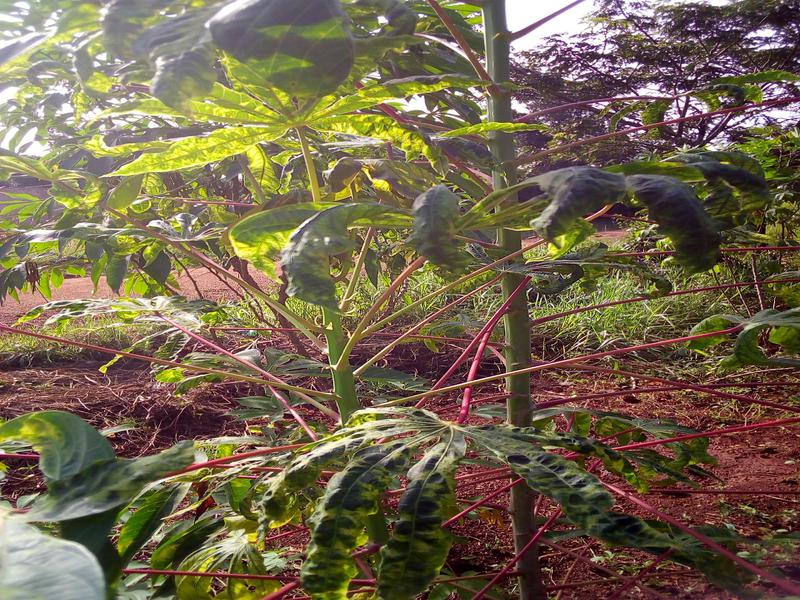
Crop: cassava
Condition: mosaic_disease